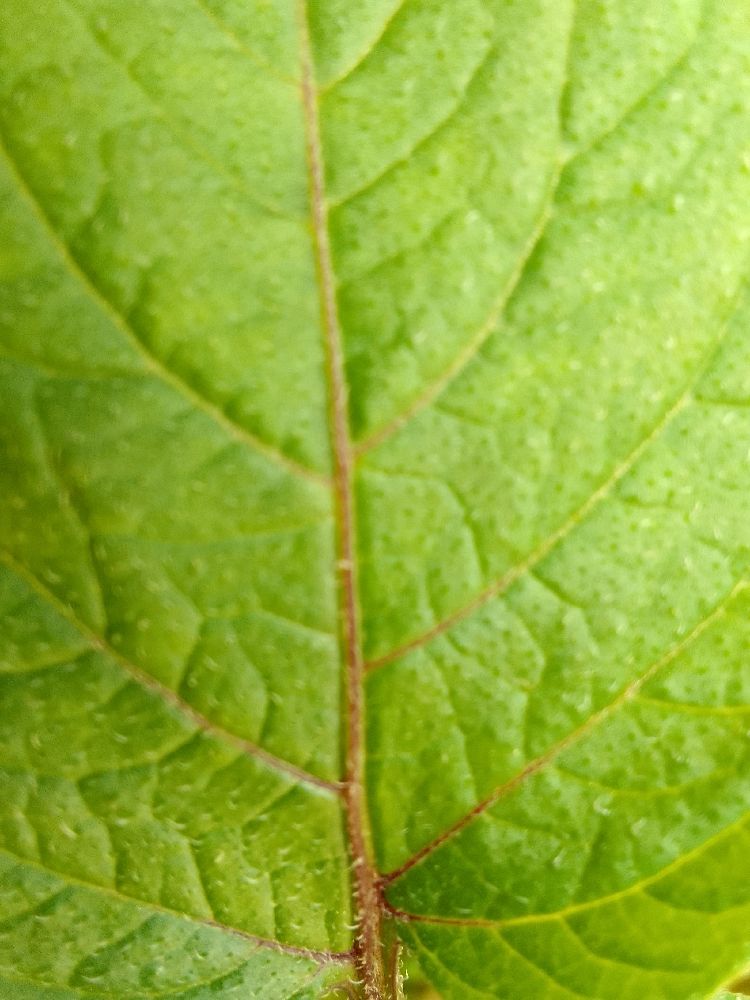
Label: Healthy